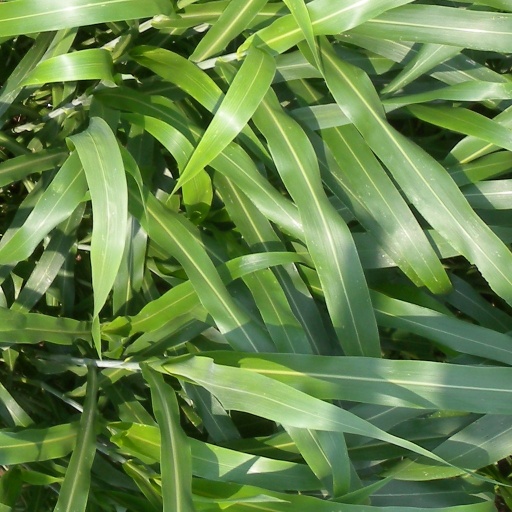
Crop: sorghum